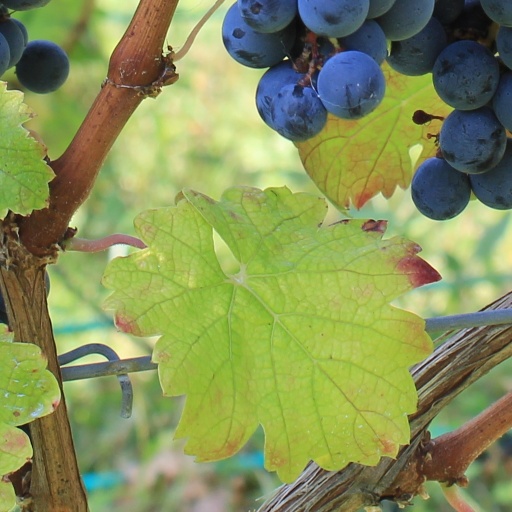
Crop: grape